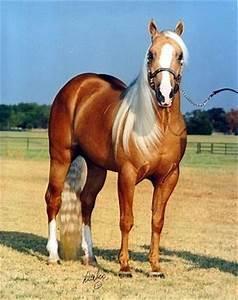
horse